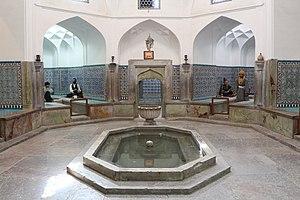
Bain Ganjali Khan, Kerman, Iran